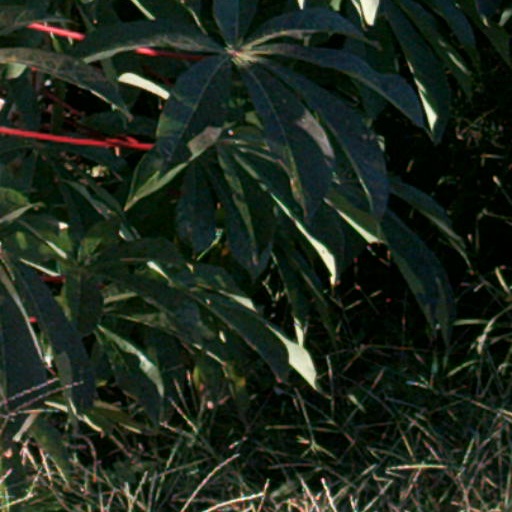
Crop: cassava